Eva L. Ogden

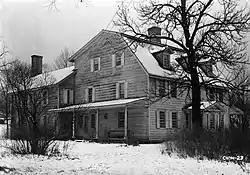
The David Lambert House, also known as Lilacstead, where Ogden lived and worked, she married in 1886. It is now owned by the Wilton Historical Society.

Ogden was born in New Canaan, Connecticut, the daughter of Sereno Edward Ogden and Sophia Phebe Botsford Ogden. In 1886, Ogden married educator David Samuel Rogers Lambert, and lived with him in the David Lambert House in Wilton. Together they ran the Wilton Academy, a boys' school, in the historic house.